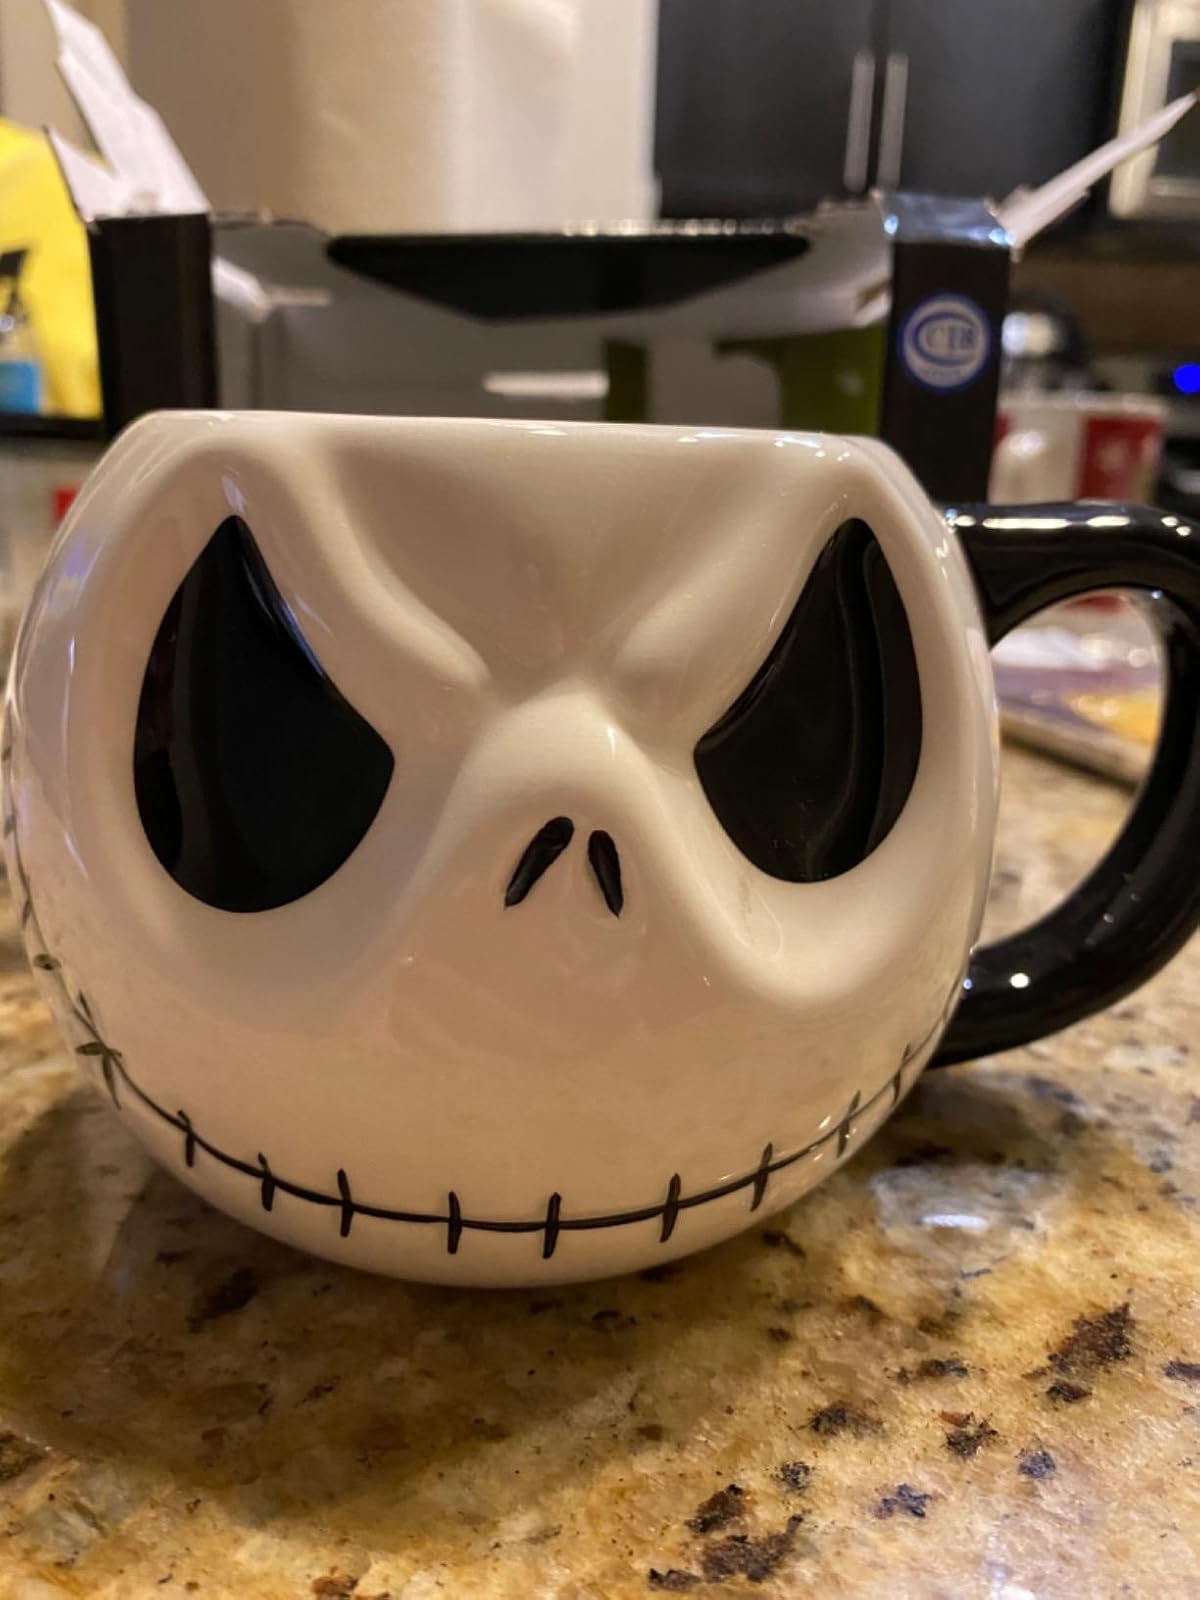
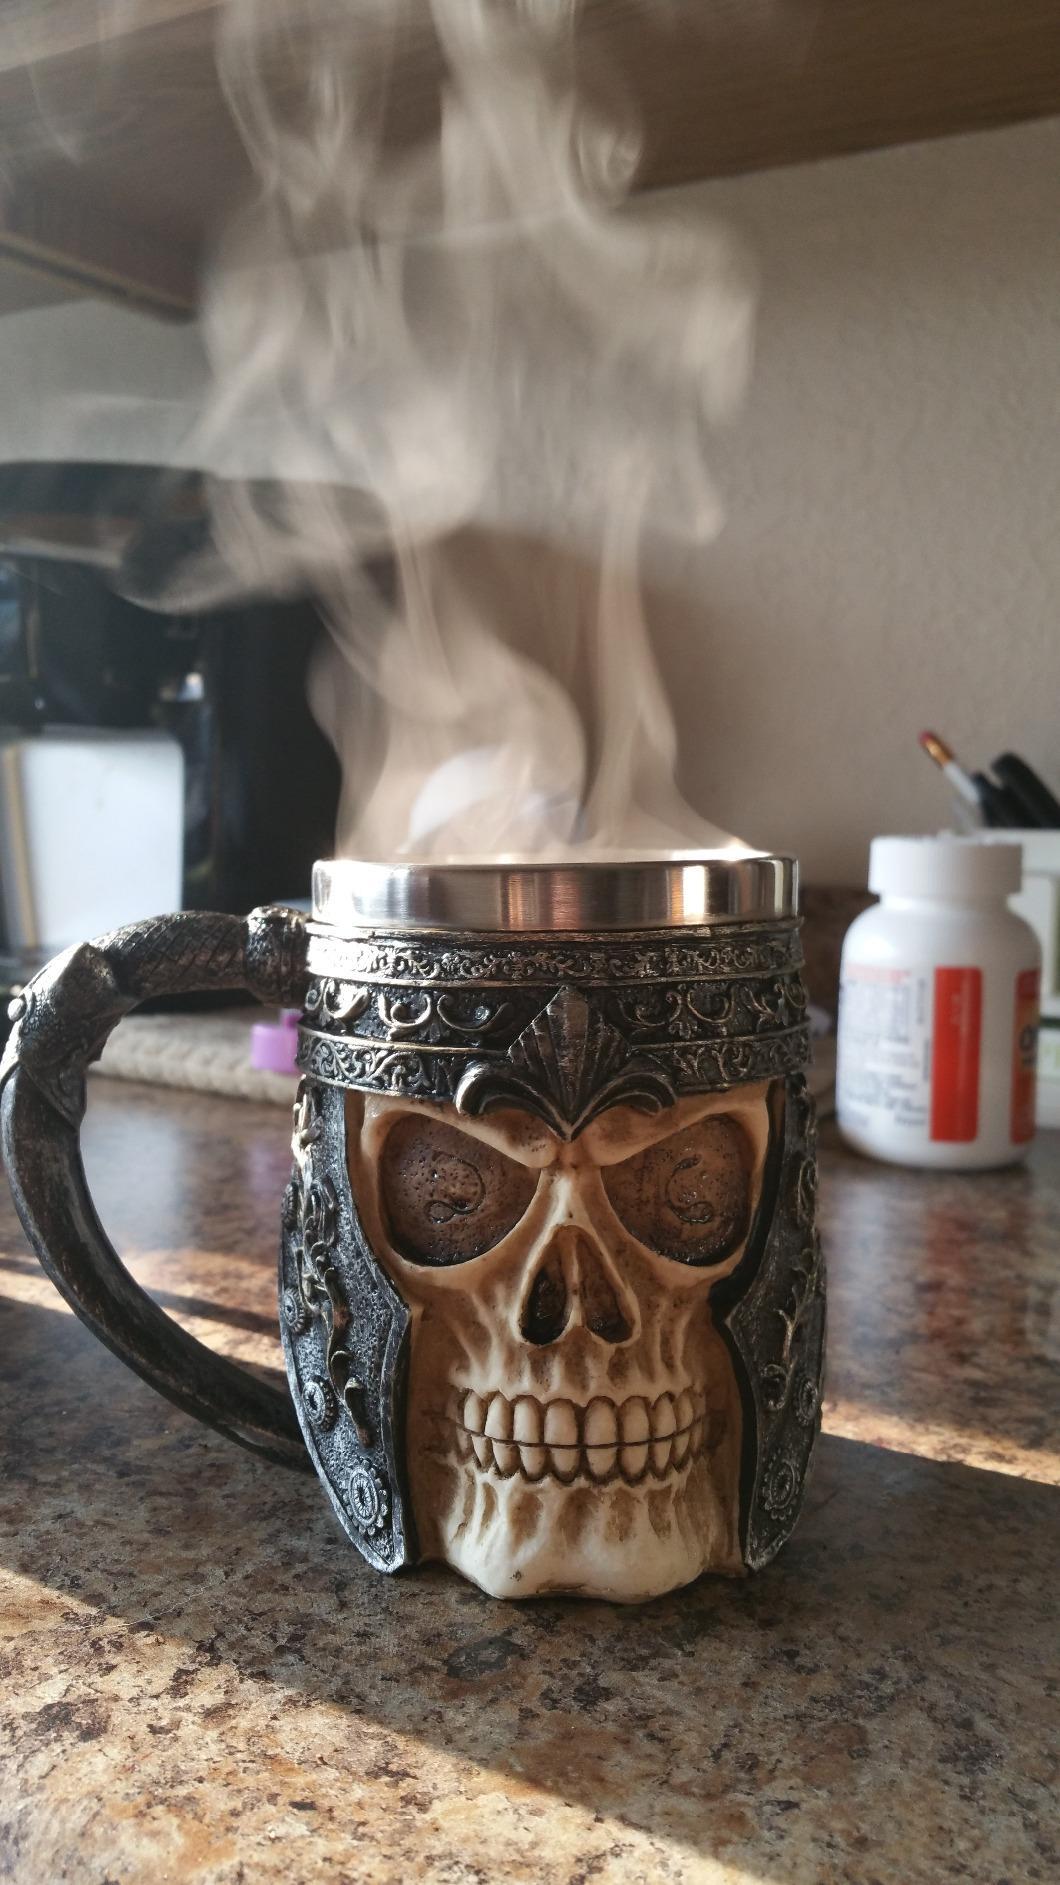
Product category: items_mug
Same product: no